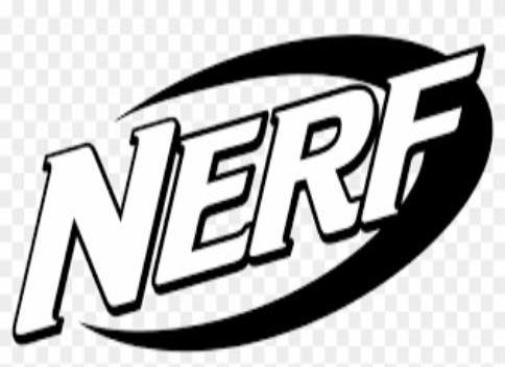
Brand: nerf
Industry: Leisure